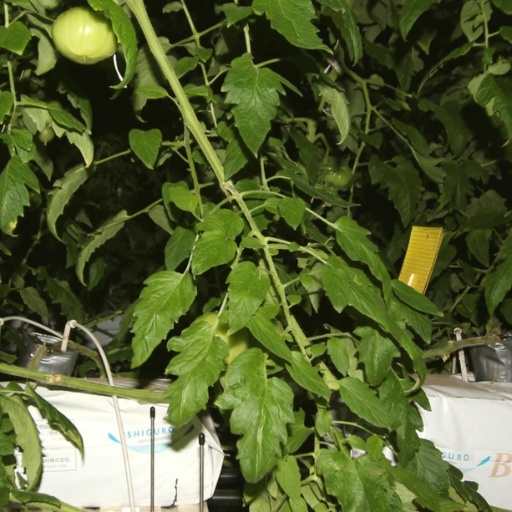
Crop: tomato